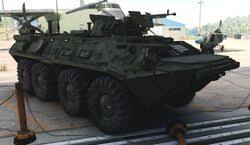
Label: BTR-80